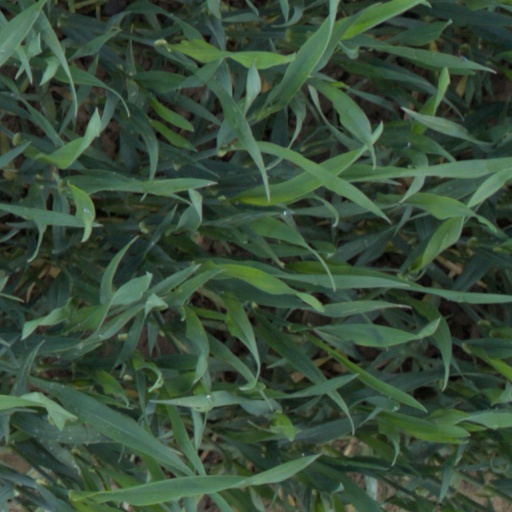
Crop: wheat